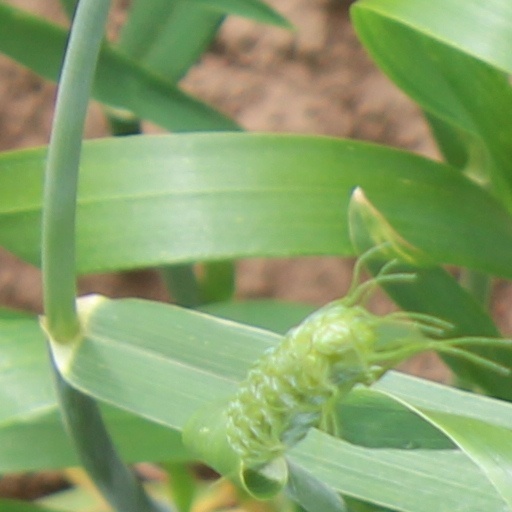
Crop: wheat